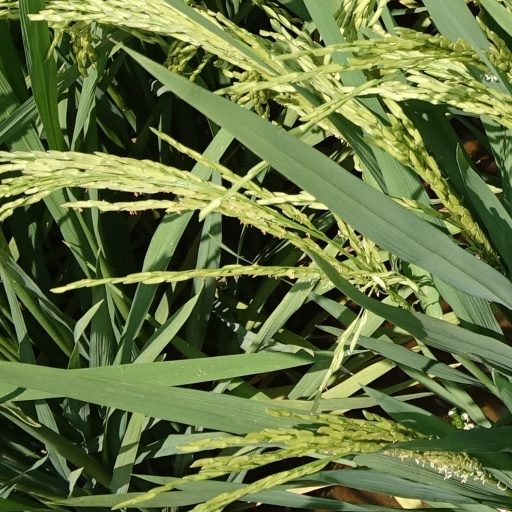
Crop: rice